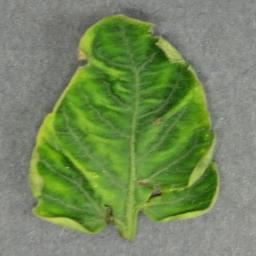
Label: Tomato___Tomato_Yellow_Leaf_Curl_Virus